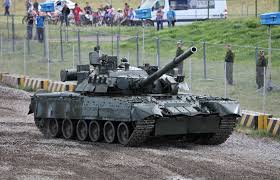
Label: T-80